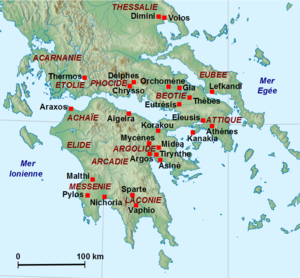
Localisation des sites principaux de la période mycénienne en Grèce continentale méridionale.
La civilisation mycénienne est une civilisation égéenne de l’Helladique récent s'étendant de 1650 à 1100 av. J.-C. environ, dont l'apogée se situe environ entre 1400 et 1200 av. J.-C. Elle se répand progressivement à partir du sud de la Grèce continentale sur le monde égéen dans son ensemble, qui connaît pour la première fois une certaine unité culturelle. Cette civilisation est notamment caractérisée par ses palais-forteresses, ses différents types de poterie peinte que l'on retrouve tout autour de la mer Égée, ainsi que son écriture, le linéaire B, la plus ancienne écriture connue transcrivant du grec. Depuis son déchiffrement par Michael Ventris et John Chadwick en 1952, la civilisation mycénienne est, de toutes les civilisations égéennes pré-helléniques, la seule connue à la fois par des vestiges archéologiques et des documents épigraphiques.